Arrigo Benedetti

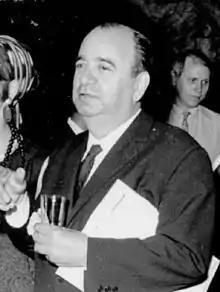

Arrigo Benedetti (June 1, 1910 – October 26, 1976) was an Italian journalist and writer. He was also the editor of important news magazines: (1939–1941), "L'Europeo" (1945–54), (1955–63), and "Il Mondo" (1969–72). Born as Giulio, he changed his name to Arrigo in 1933.